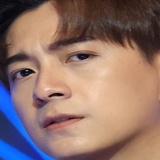
ca sĩ Ngô Kiến Huy